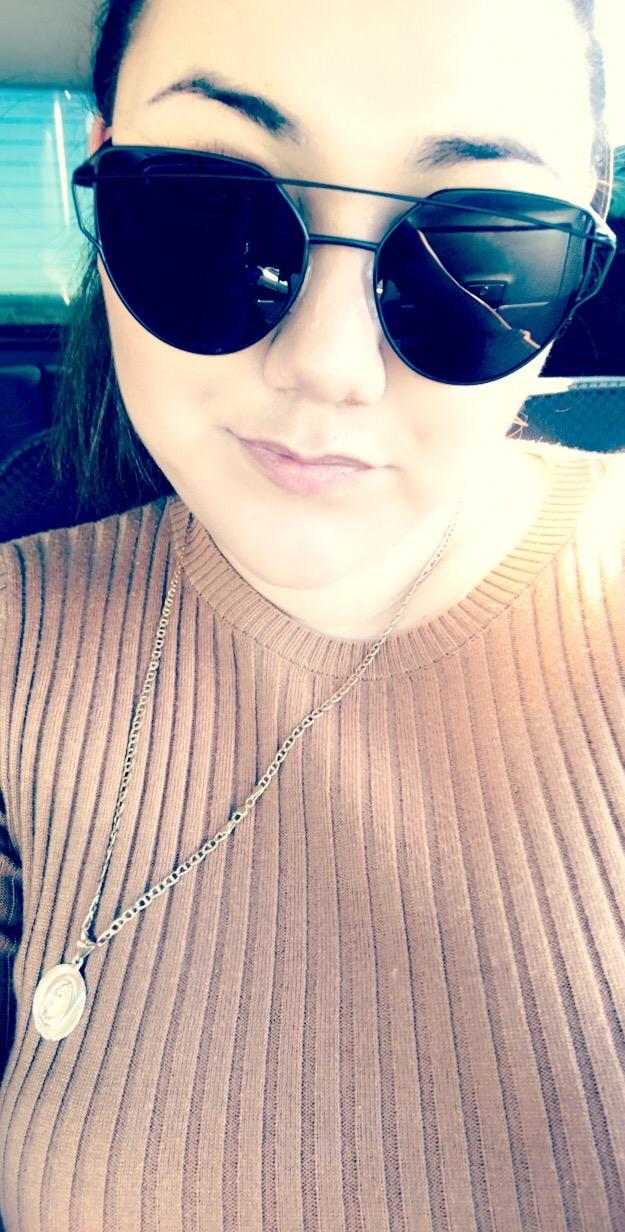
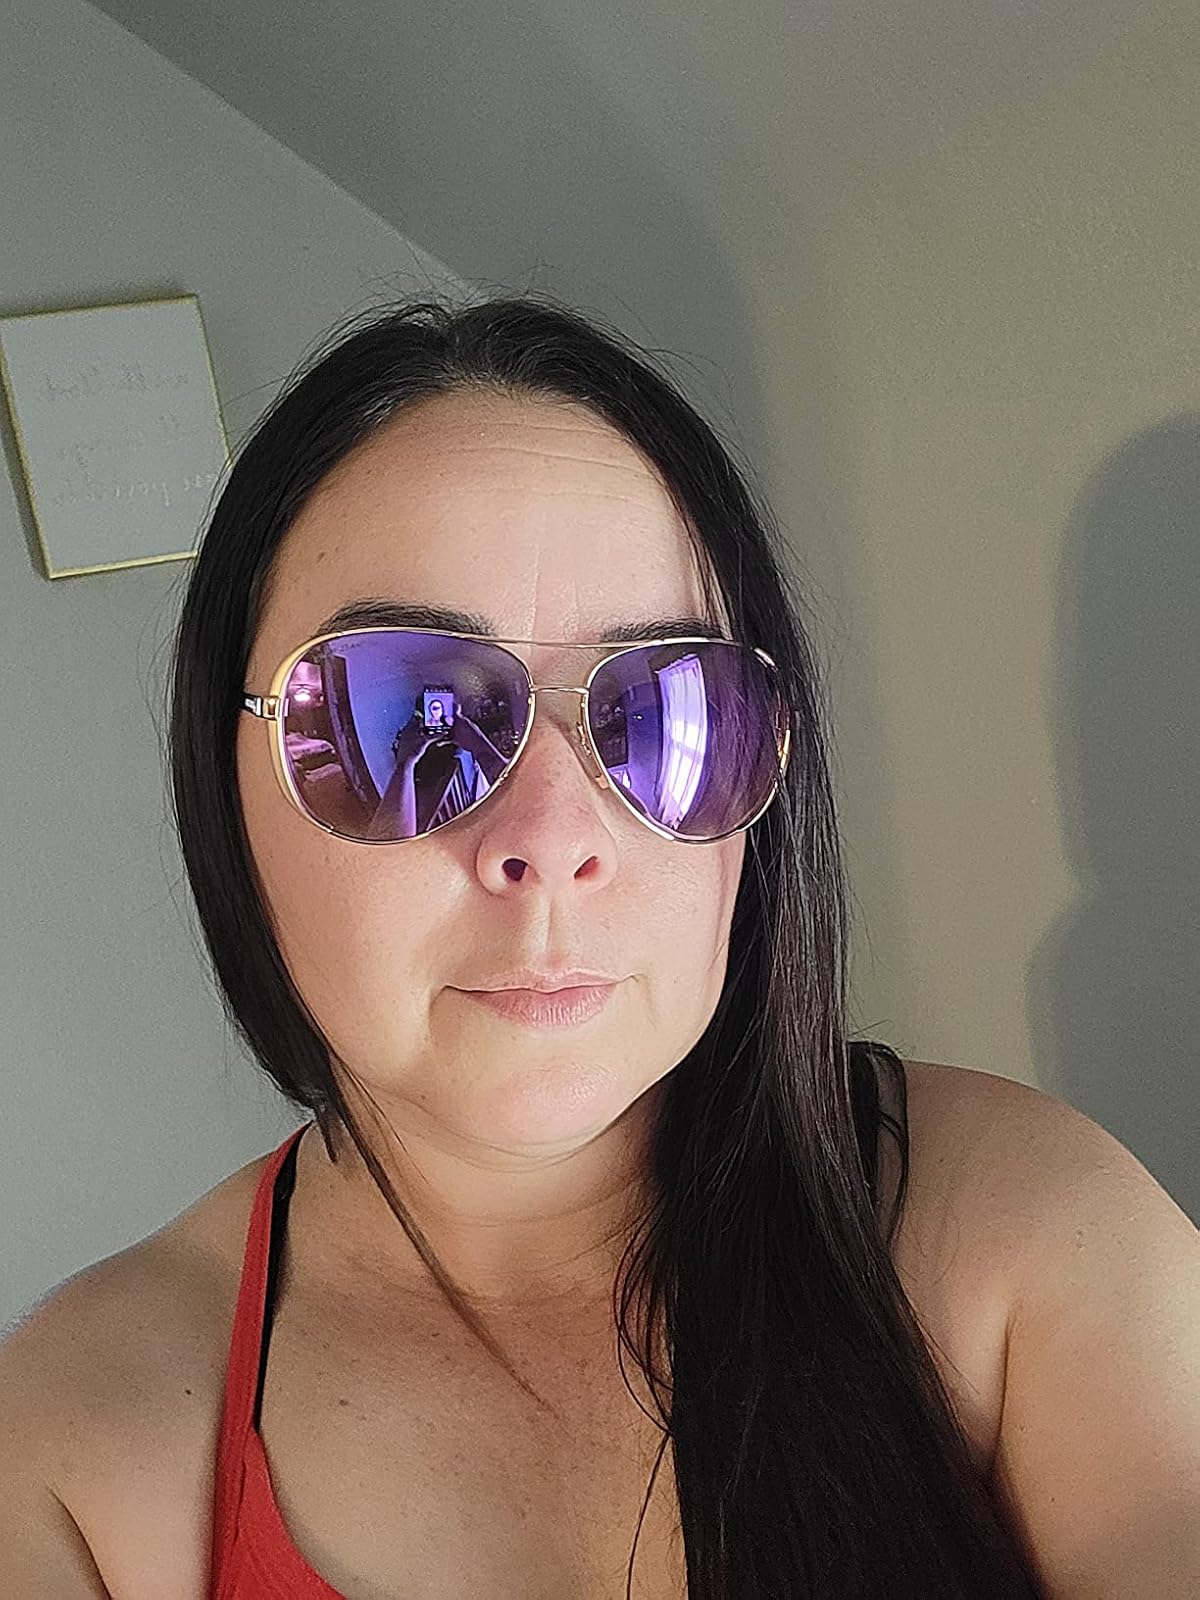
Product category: accessories_sunglasses
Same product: no